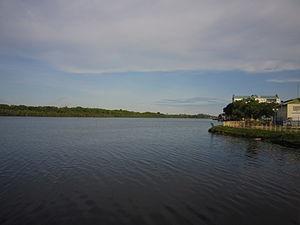
Le Belait est un fleuve de l'île de Bornéo, situé dans l'extrême Ouest du sultanat de Brunei, dont c'est le plus long cours d'eau avec ses 206 km.